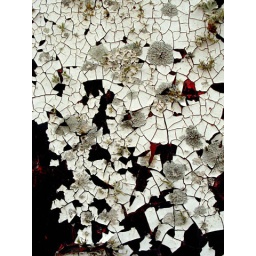
Extreme close up of sign at abandoned drive in move theater called Starlight Theater